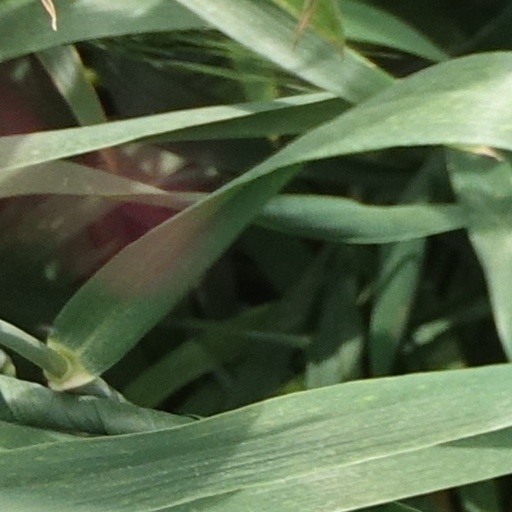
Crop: wheat